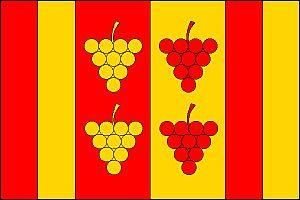
Moravská Nová Ves est un bourg du district de Břeclav, dans la région de Moravie-du-Sud, en Tchéquie. Sa population s'élevait à 2 598 habitants en 2017.